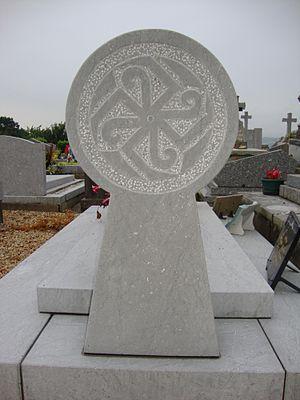
Béhasque-Lapiste est une commune française, située dans le département des Pyrénées-Atlantiques en région Nouvelle-Aquitaine.
Béhasque est une ancienne commune française du département des Pyrénées-Atlantiques. Le 16 octobre 1842, la commune fusionne avec Lapiste pour former la nouvelle commune de Béhasque-Lapiste.